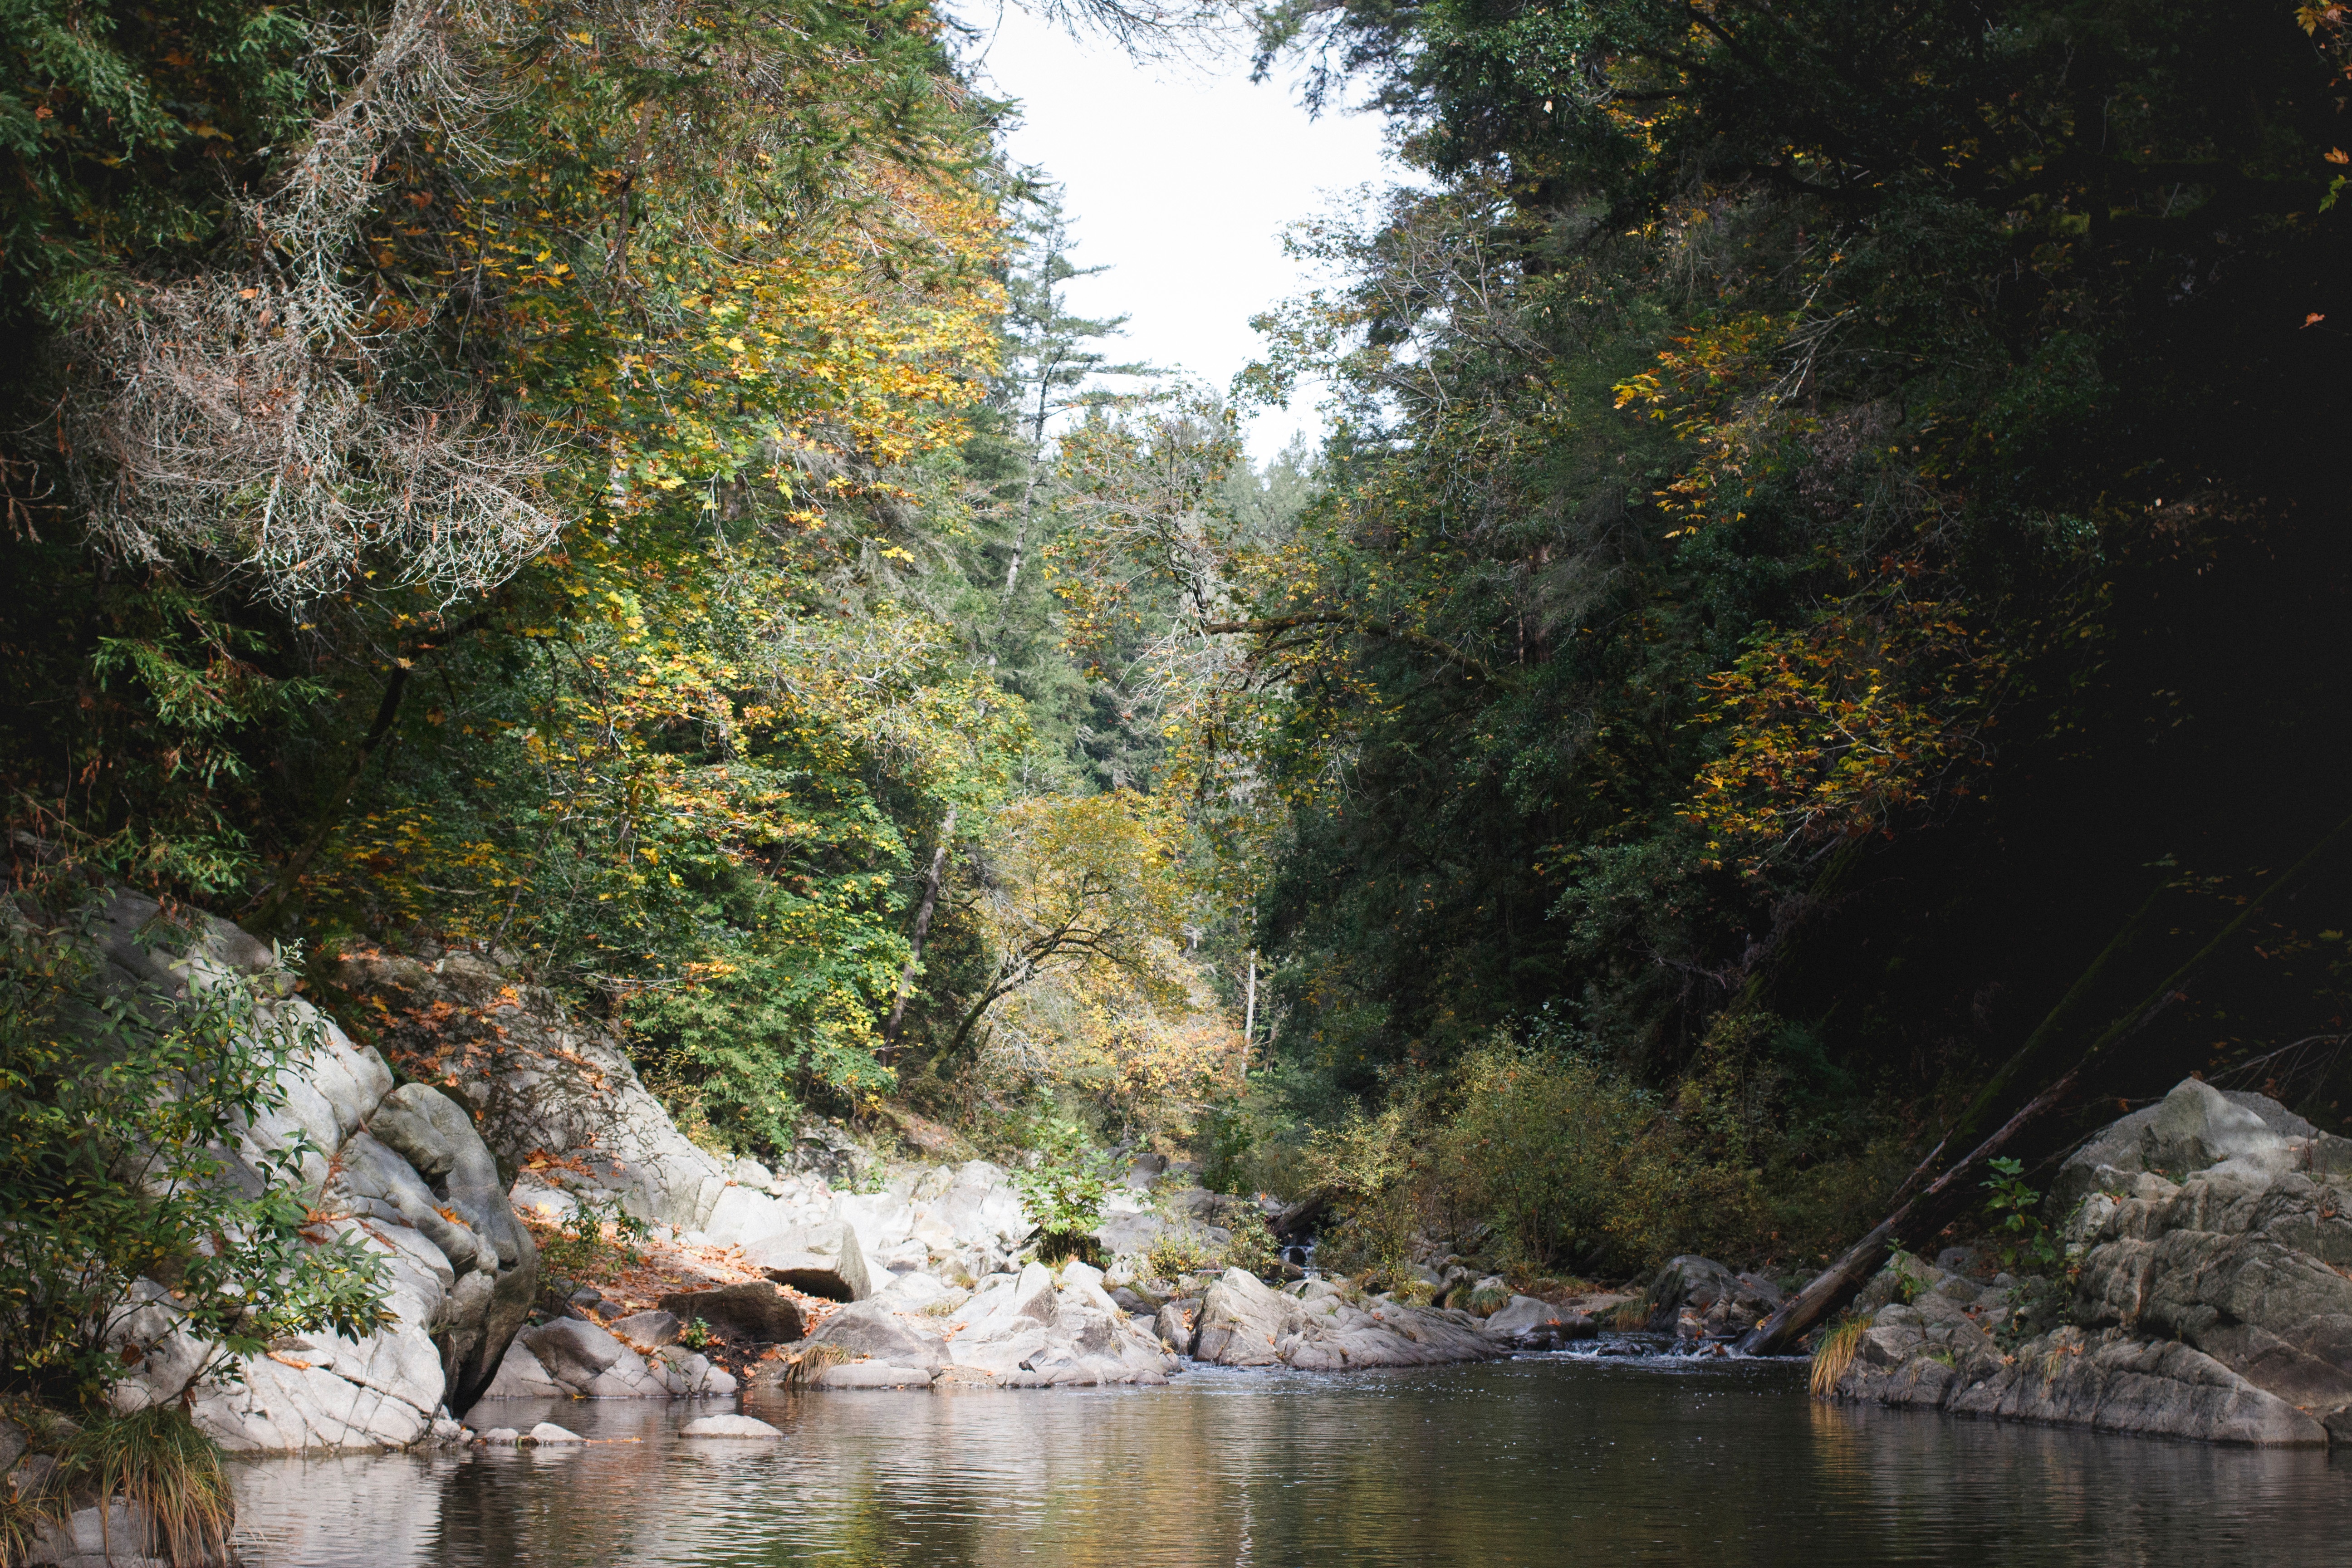
forest, river, valley, stream, jungle, autumn, rapid, waterway, body of water, water feature, geographical feature